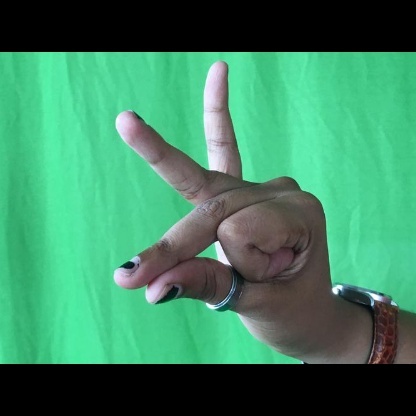
Mudra: Bramaram